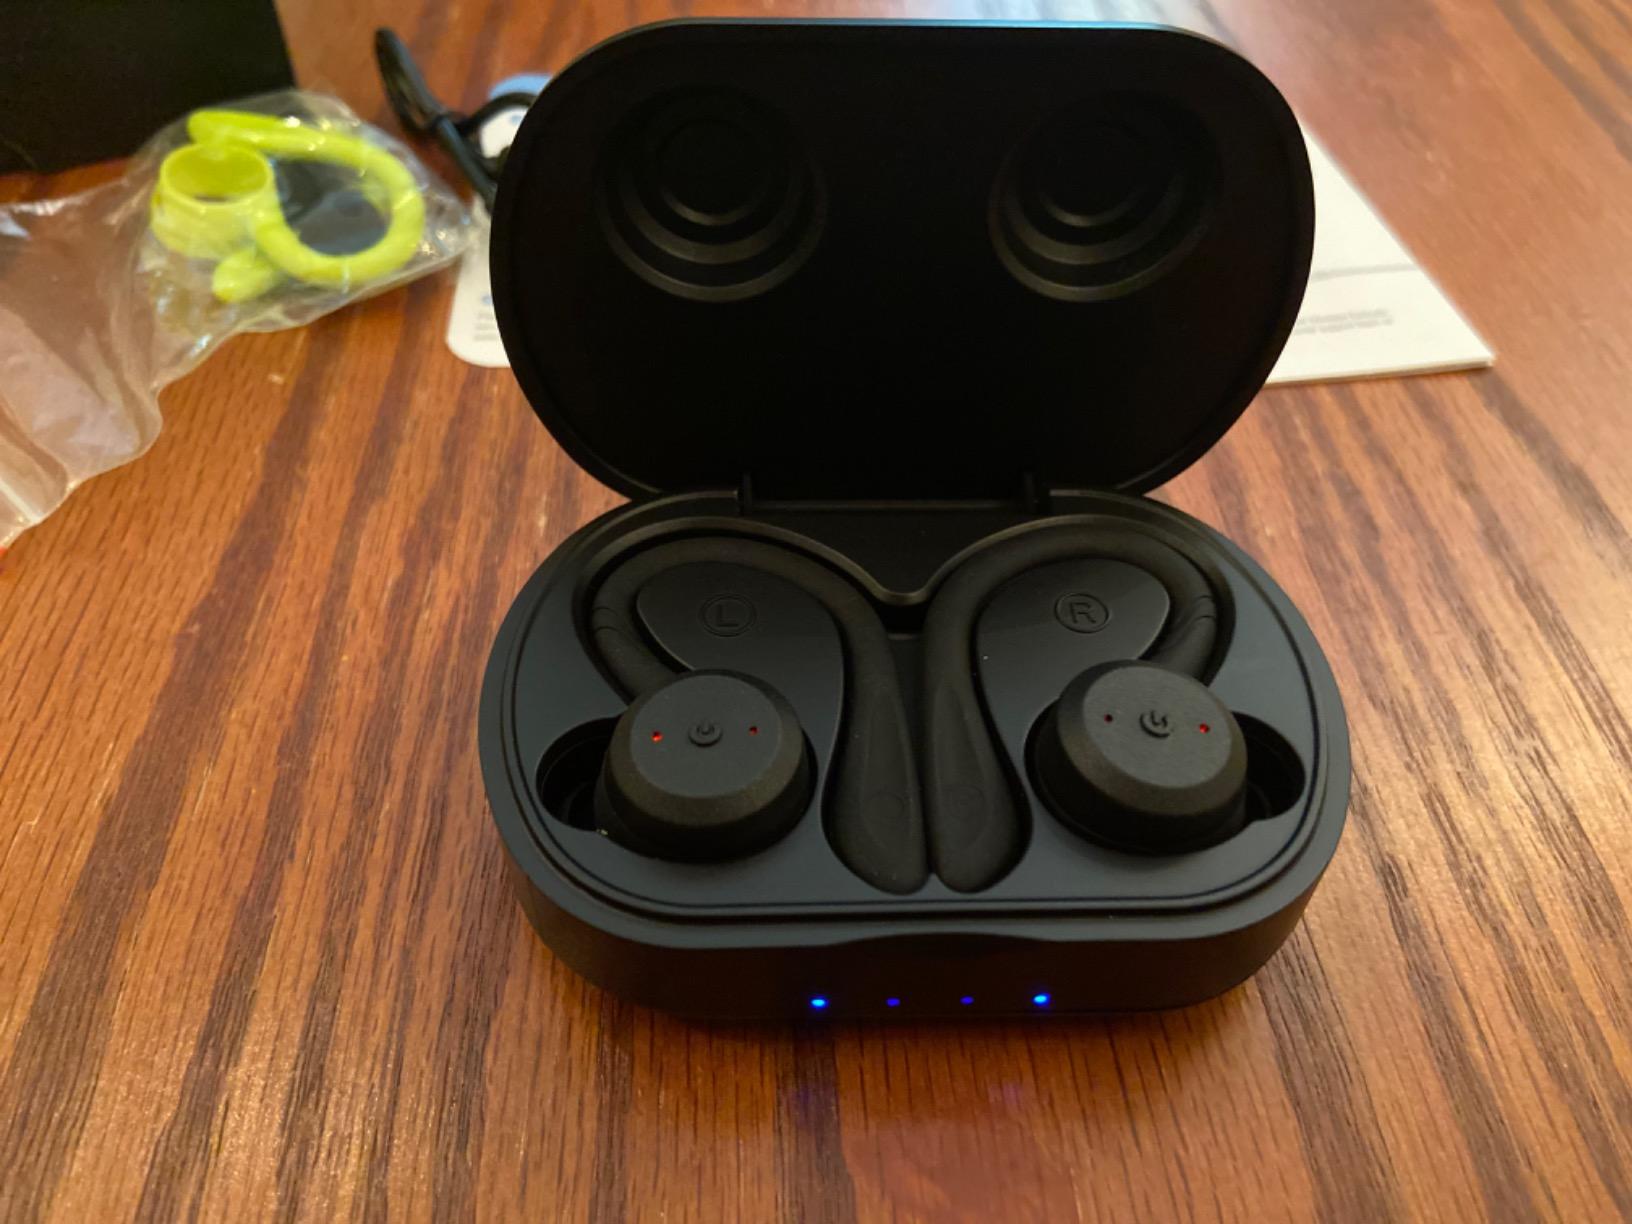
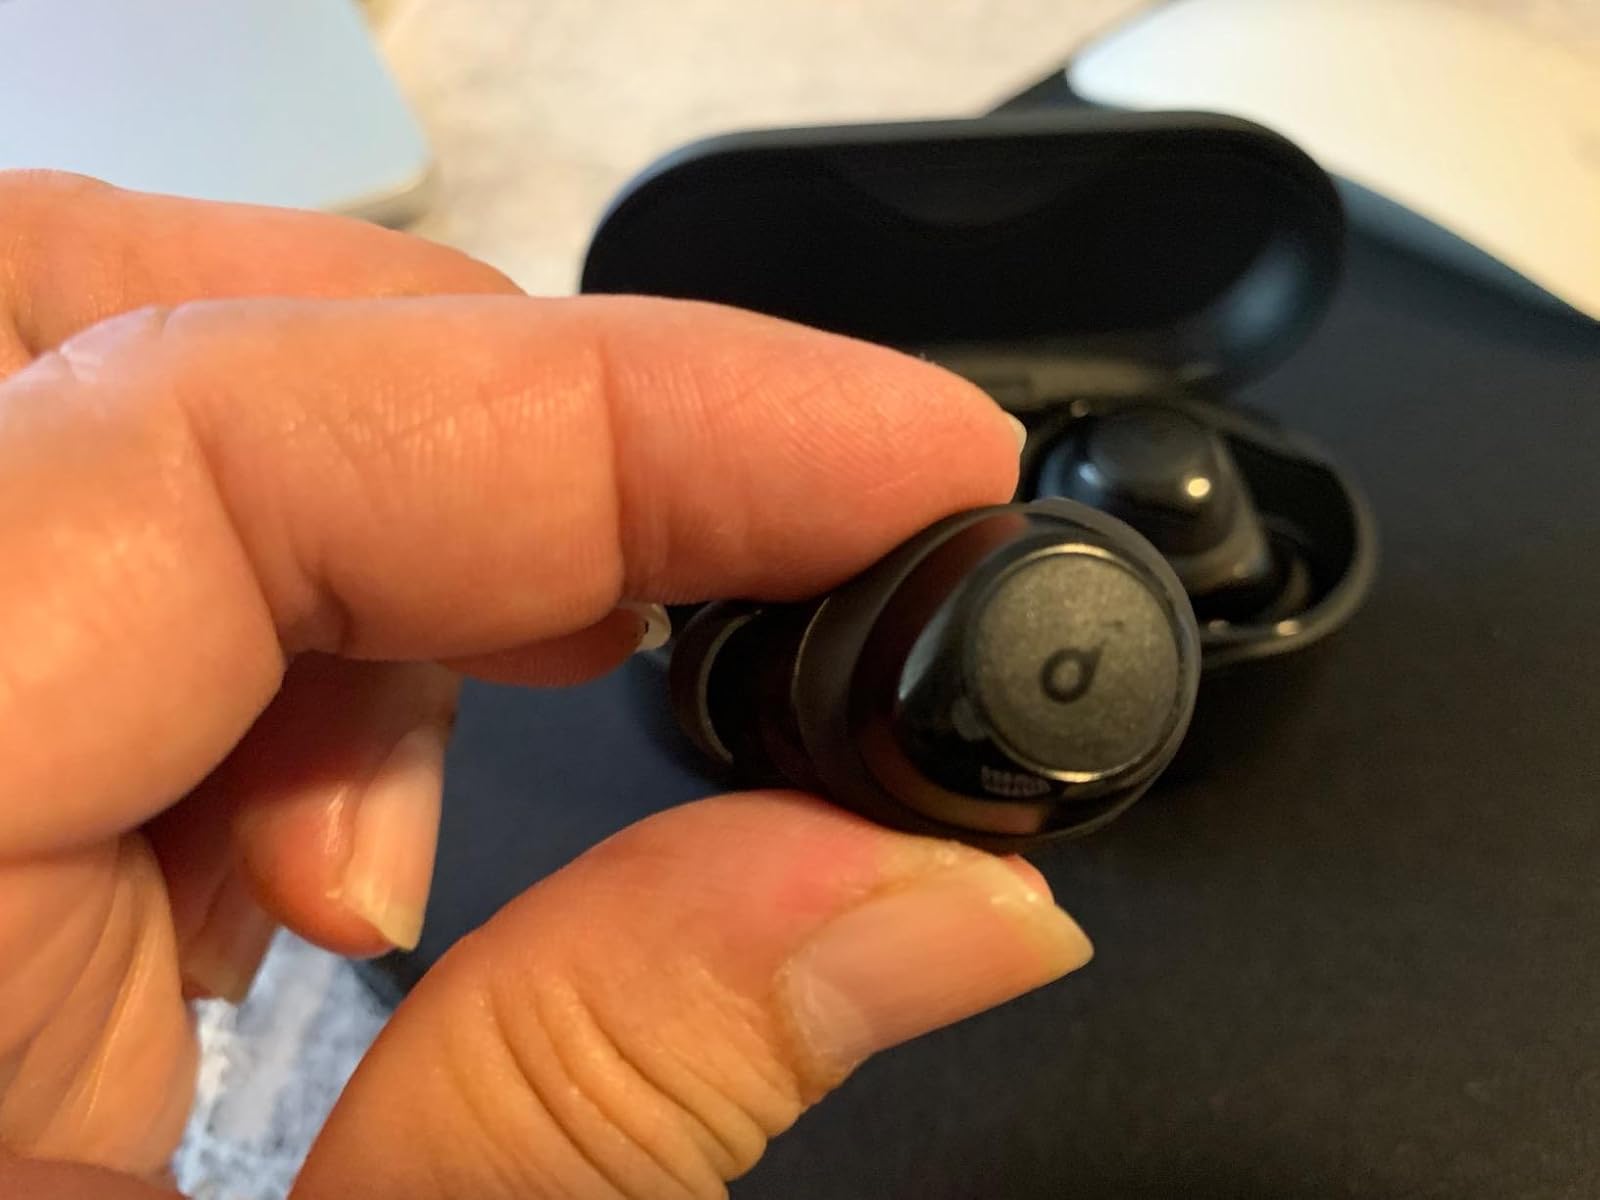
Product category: earbuds
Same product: no